American Foreign Policy: Three Essays

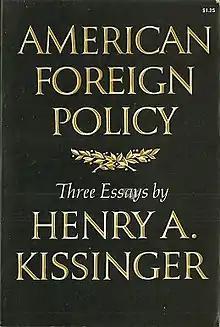
First edition (publ. W. W. Norton)

American Foreign Policy: Three Essays is a 1969 book by Henry Kissinger that outlines his views of the international political structure. It is composed of essays on diplomacy and several speeches he made during his political career.